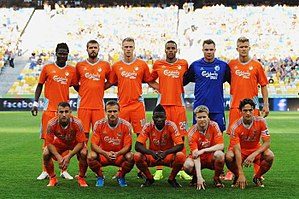
F.C. København / Internationalt
F.C. København på udebane i 2014 inden kamp mod ukrainske FK Dnipro.
F.C. København er en dansk fodboldklub fra København. Klubben blev stiftet den 1. juli 1992 som en overbygning af Europas ældste ikke-engelske klub KB af 1876 og B 1903. Klubben har administration på P.H. Lings Allé 2, Østerbro i København, træningsfaciliteter på Jens Jessens Vej 12, Frederiksberg og har hjemmebane i Parken på Østerbro i København.